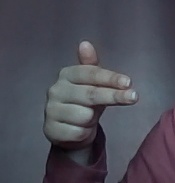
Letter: ghain